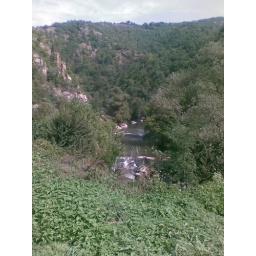
The river that is by the monument